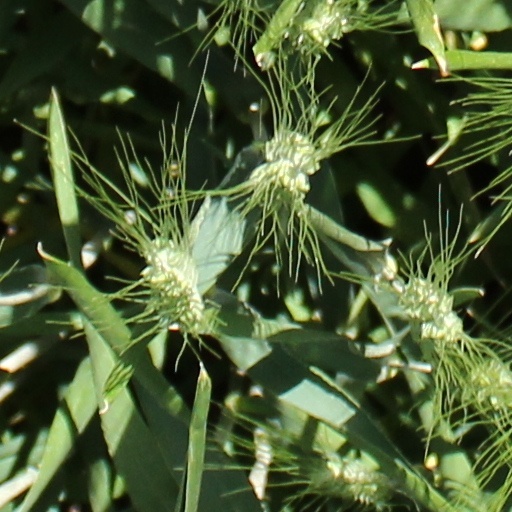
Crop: wheat